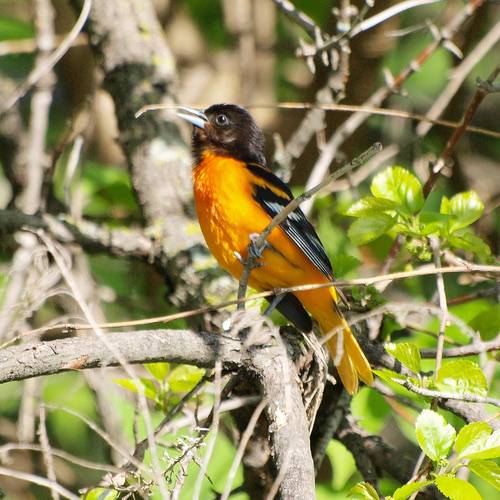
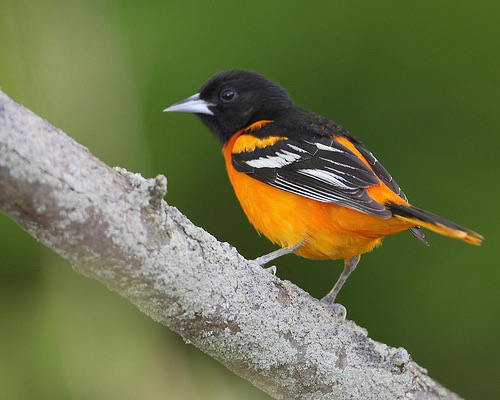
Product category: misc
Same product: yes